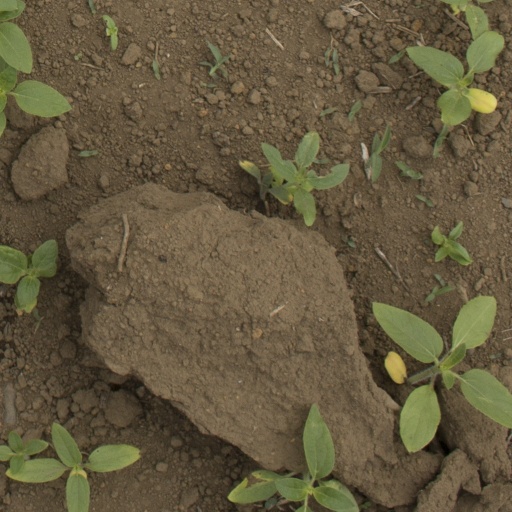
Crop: Jerusalem artichoke